Z. E. Cliff House

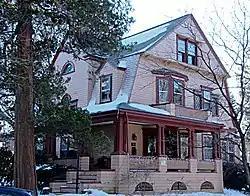

The Z. E. Cliff House is a historic house located at 29 Powderhouse Terrace in Somerville, Massachusetts. Built about 1900 by a prominent local developer for his own use, it is one of the city's finest examples of residential Shingle style architecture. It was listed on the National Register of Historic Places in 1989.